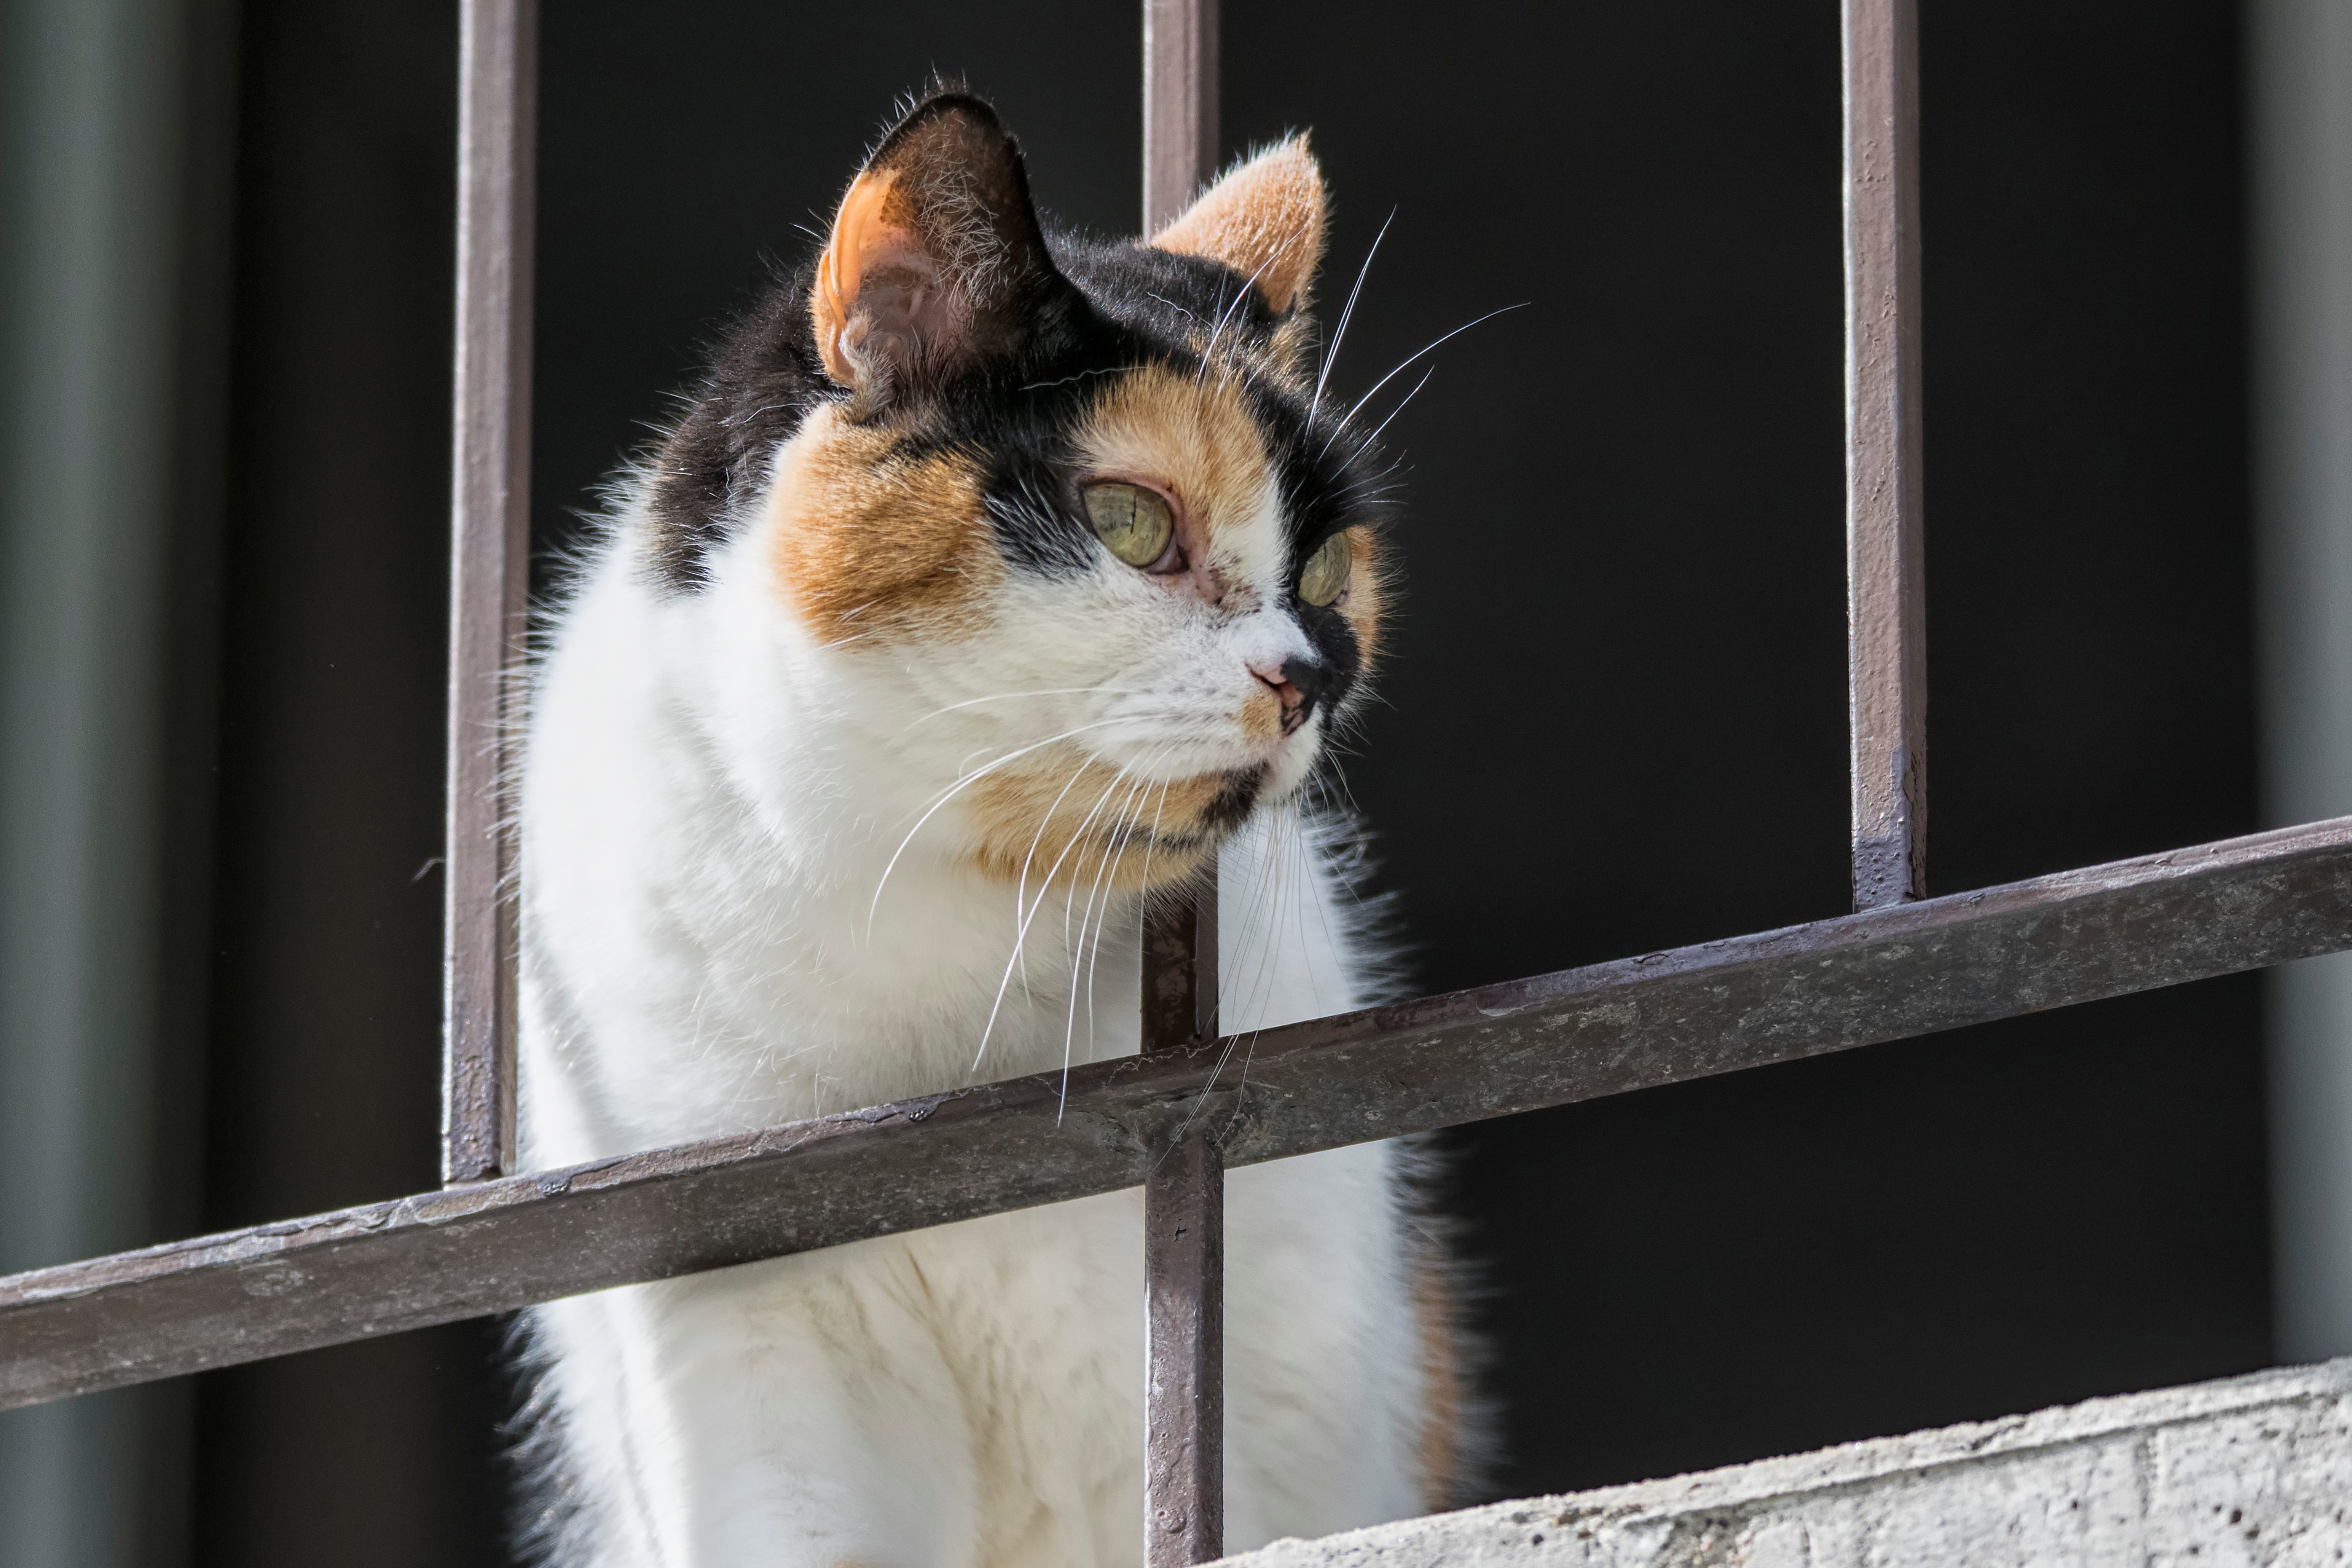
white, cat, mammal, fauna, whiskers, canada, vertebrate, chat, quebec, sherbrooke, animal shelter, small to medium sized cats, cat like mammal